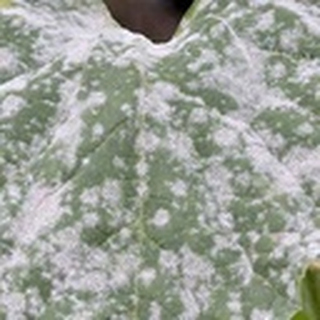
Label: cotton_powdery_mildew